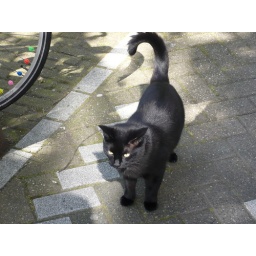
Photo of black cat in Holland.